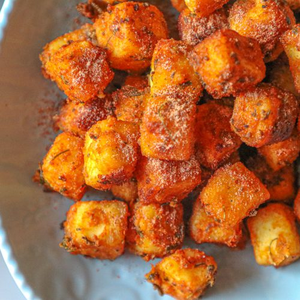
Dish: pakora